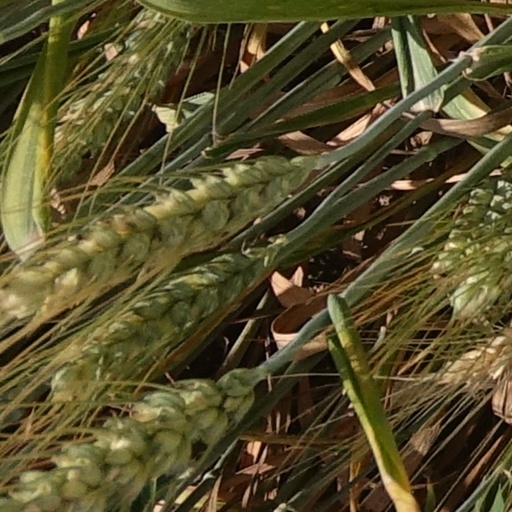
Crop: wheat